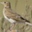
Label: bird